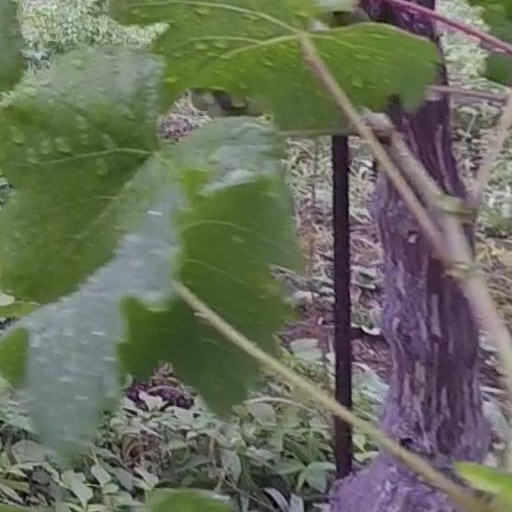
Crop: grape